Dapitan

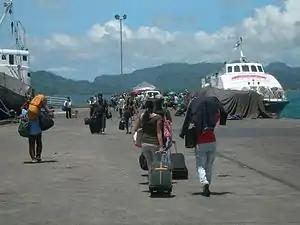
Port of Pulauan

Dapitan is served by the Port of Pulauan in barangay San Vicente (albeit ferry schedules often list the destination as Port of Dipolog, a neighboring city). There are daily ferries from/to Dumaguete and from/to Cebu City.